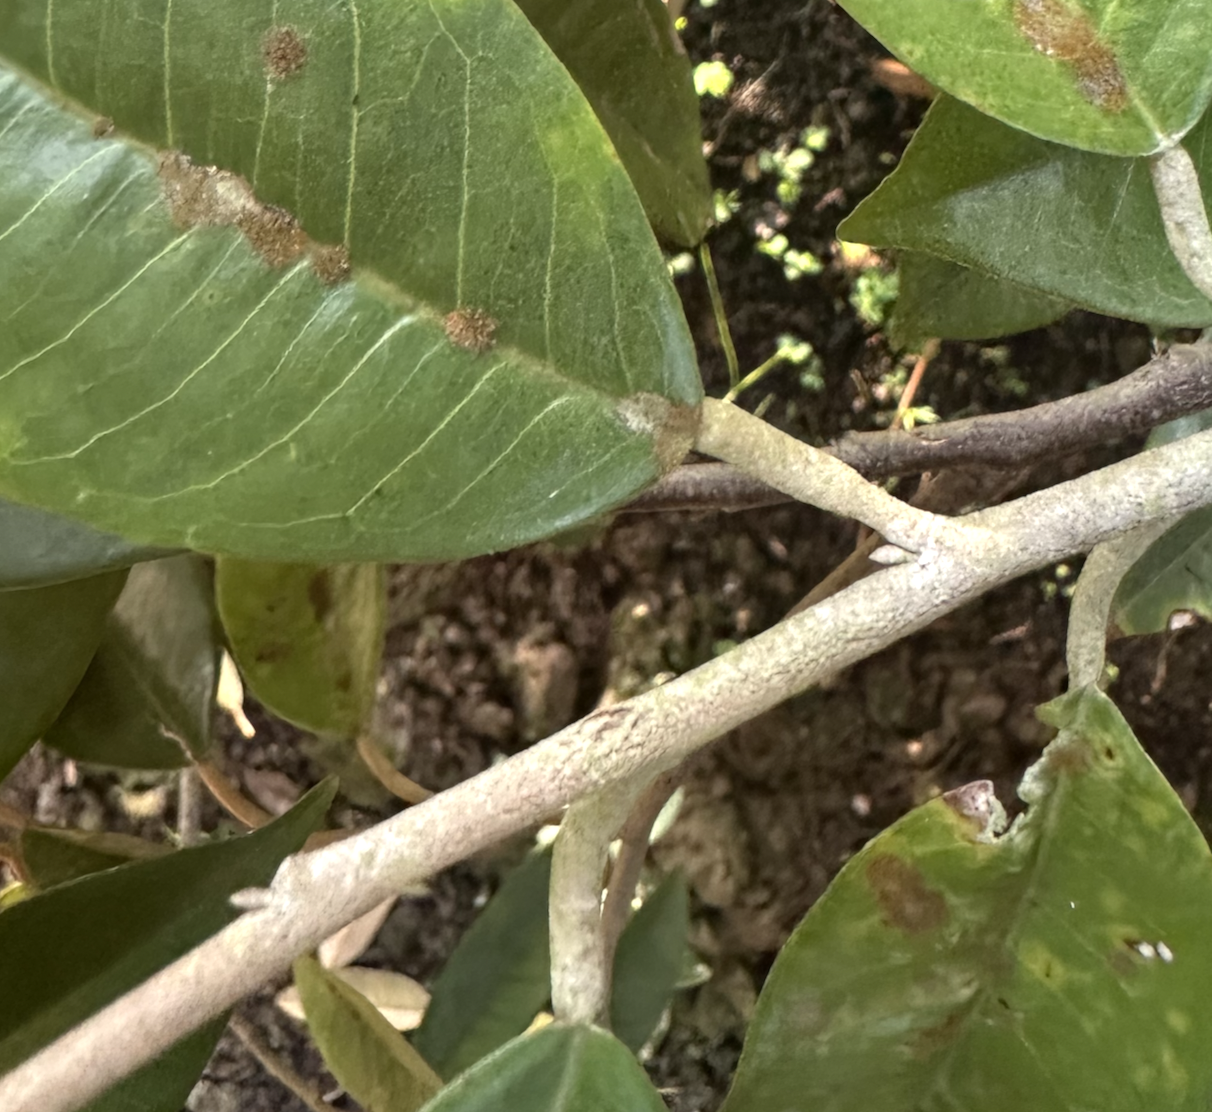
Label: stem_blight